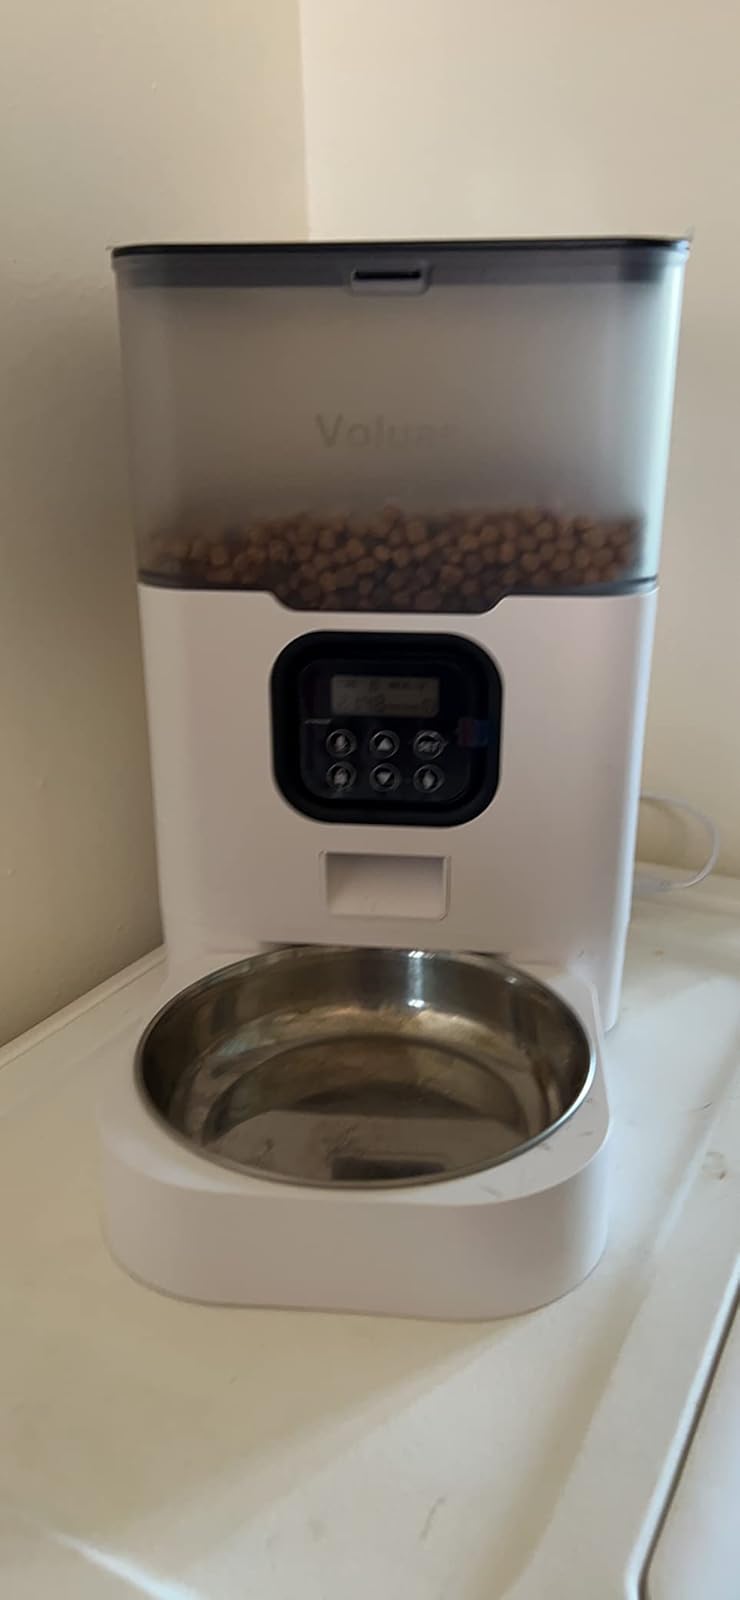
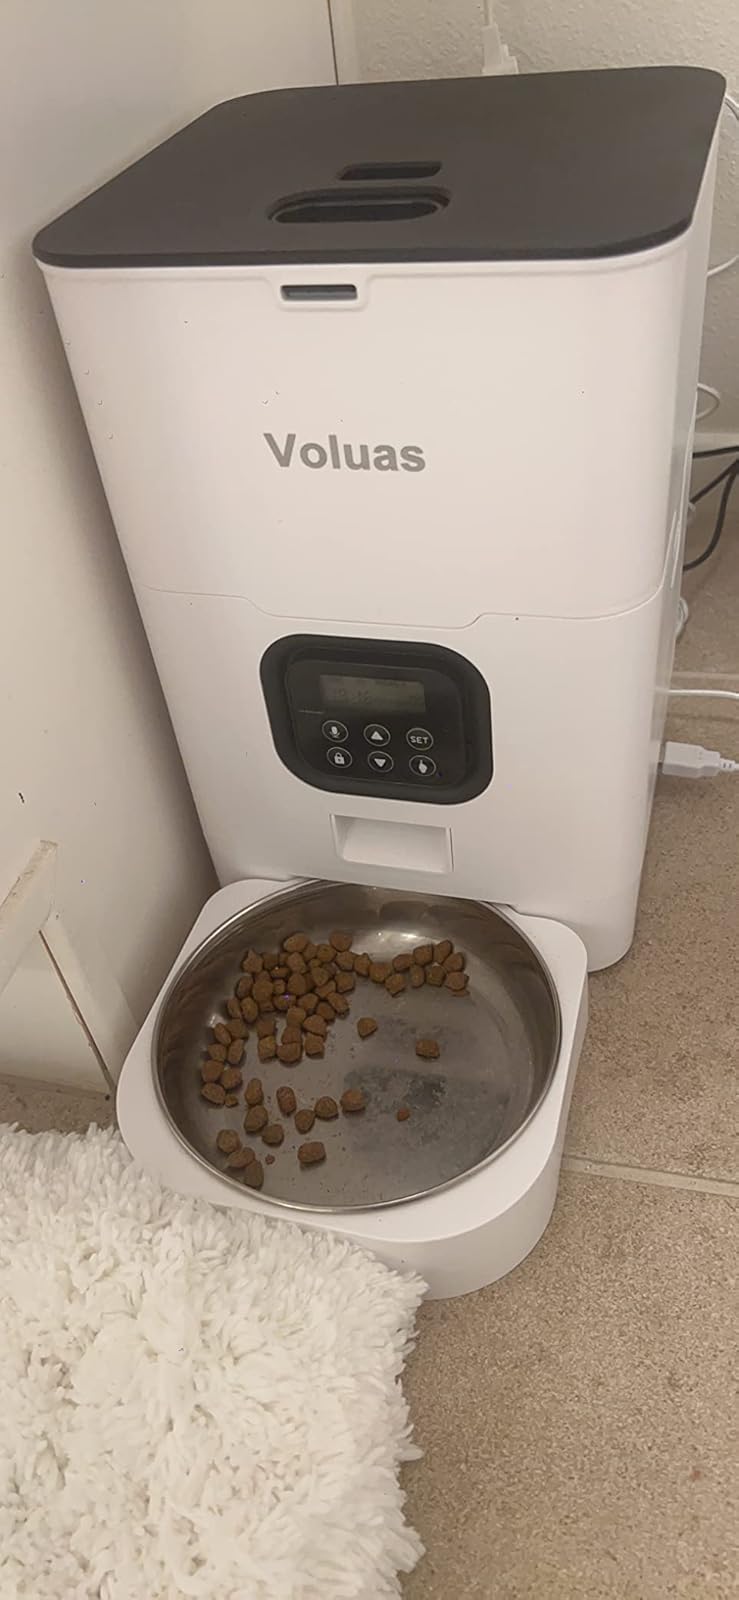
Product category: items_feeder
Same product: no